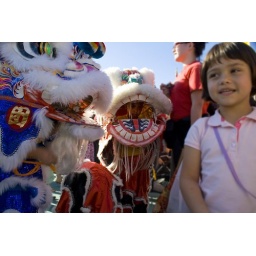
the little boy within the lion